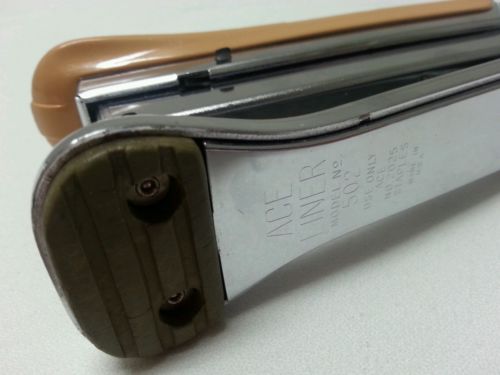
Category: stapler